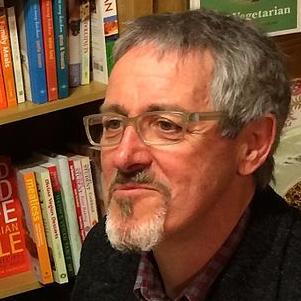
Age: 60